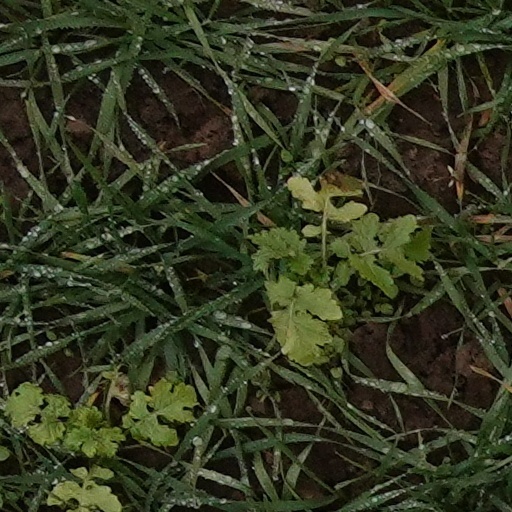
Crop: wheat